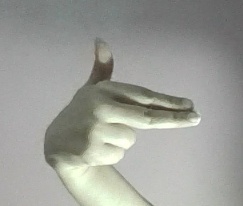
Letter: ghain